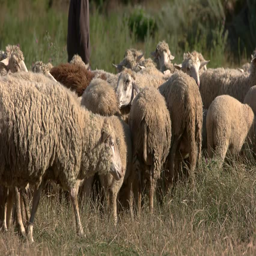
man near herd of sheep .